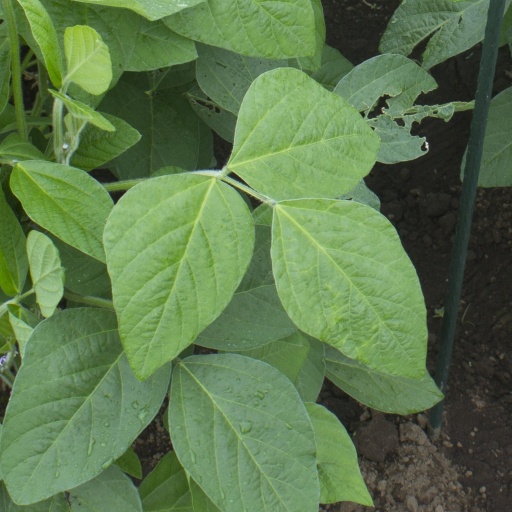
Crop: soybean